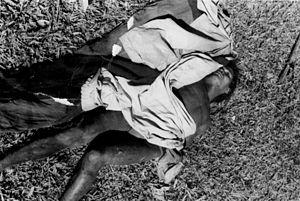
Le massacre de Đắk Sơn est un massacre commis par le Front national de libération du Sud Viêt Nam durant la guerre du Viêt Nam dans le village de Đắk Sơn, dans la province de Đắk Lắk, au Sud Viêt Nam.